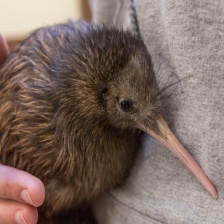
Species: KIWI
Scientific name: APTERYX